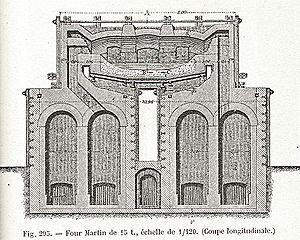
Pierre-Émile Martin est un ingénieur des Mines de Paris et industriel français.
L’histoire de la production de l'acier, comme la plupart des histoires de découvertes et progrès techniques, n'est pas linéaire. On trouve des aciers à divers endroits de la planète au cours de l'histoire. Certaines innovations apparaissent sans se répandre : l'Europe découvre l'utilisation de la houille 1 000 ans après la Chine, les Arabes ne connaissant pas ce combustible. D'autres se diffusent différemment : l'adoption de l'énergie hydraulique permet au haut fourneau d'être réinventé partout où le minerai de fer s'y avère compatible.